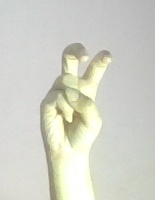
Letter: toot